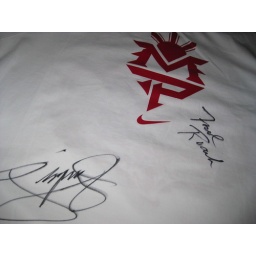
got my shirt signed by coach freddie roach and manny pacquiao.